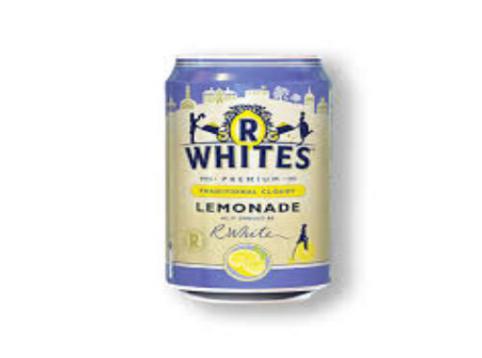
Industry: Food